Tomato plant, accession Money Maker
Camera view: tilt-top (135 deg); turntable rotation: 150 degrees
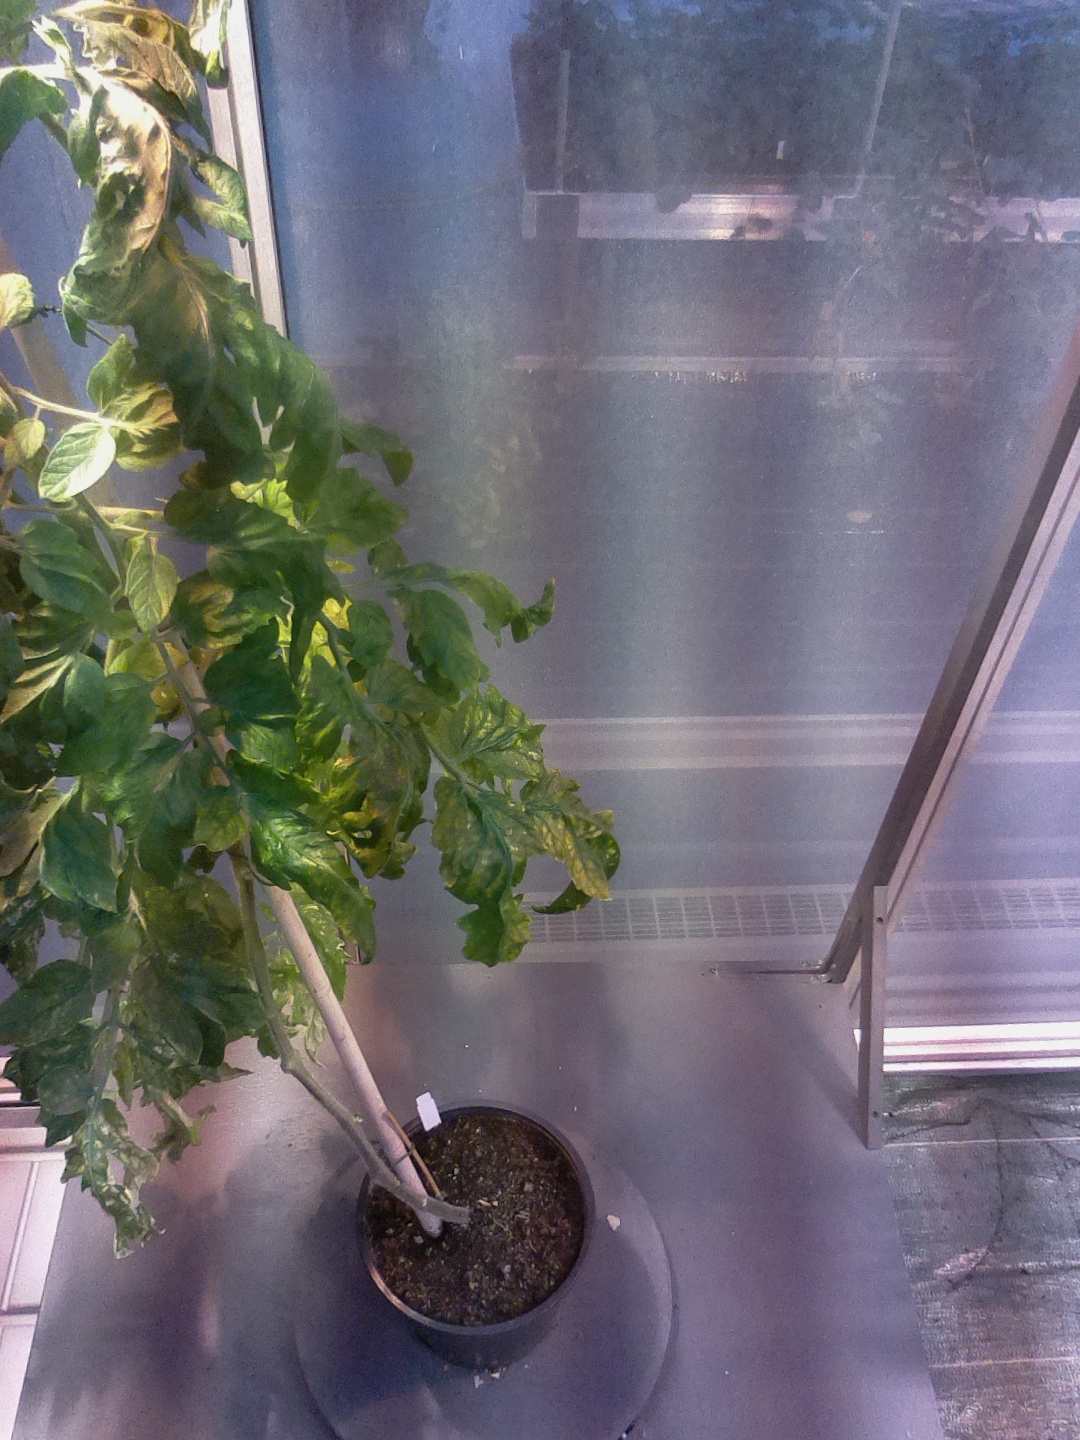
BBCH growth stage 77: 70%-80% of final fruit size